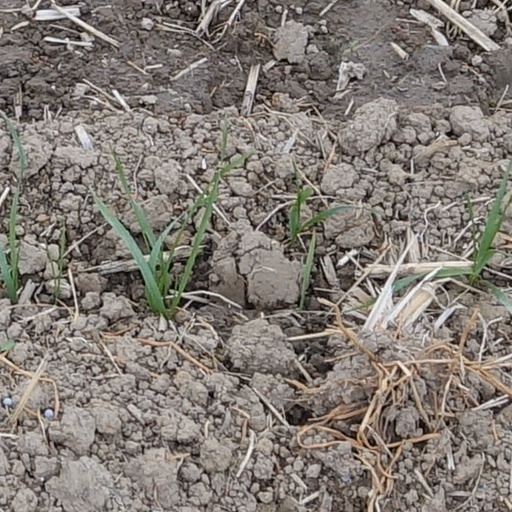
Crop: wheat